Trigun Stampede

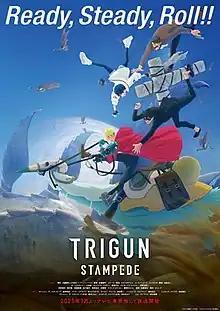
Key visual

Trigun Stampede (stylized in all caps) is a Japanese anime television series which serves as the second and reimagined adaptation of the manga series "Trigun" by Yasuhiro Nightow. It is animated by studio Orange and directed by Kenji Mutō. The series' first part was broadcast on TV Tokyo from January to March 2023. A "final phase", titled "Trigun Stargaze", is scheduled to premiere in 2026.